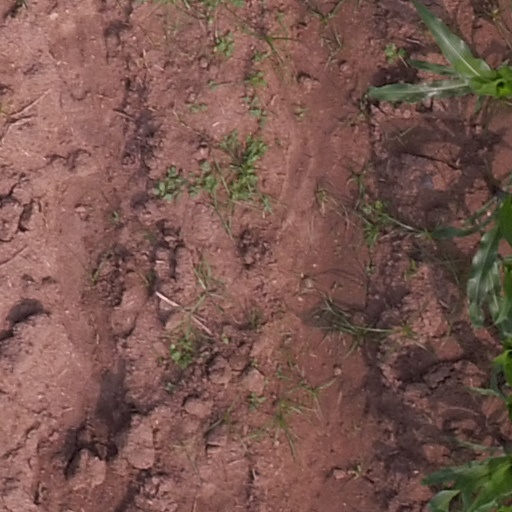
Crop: maize; corn